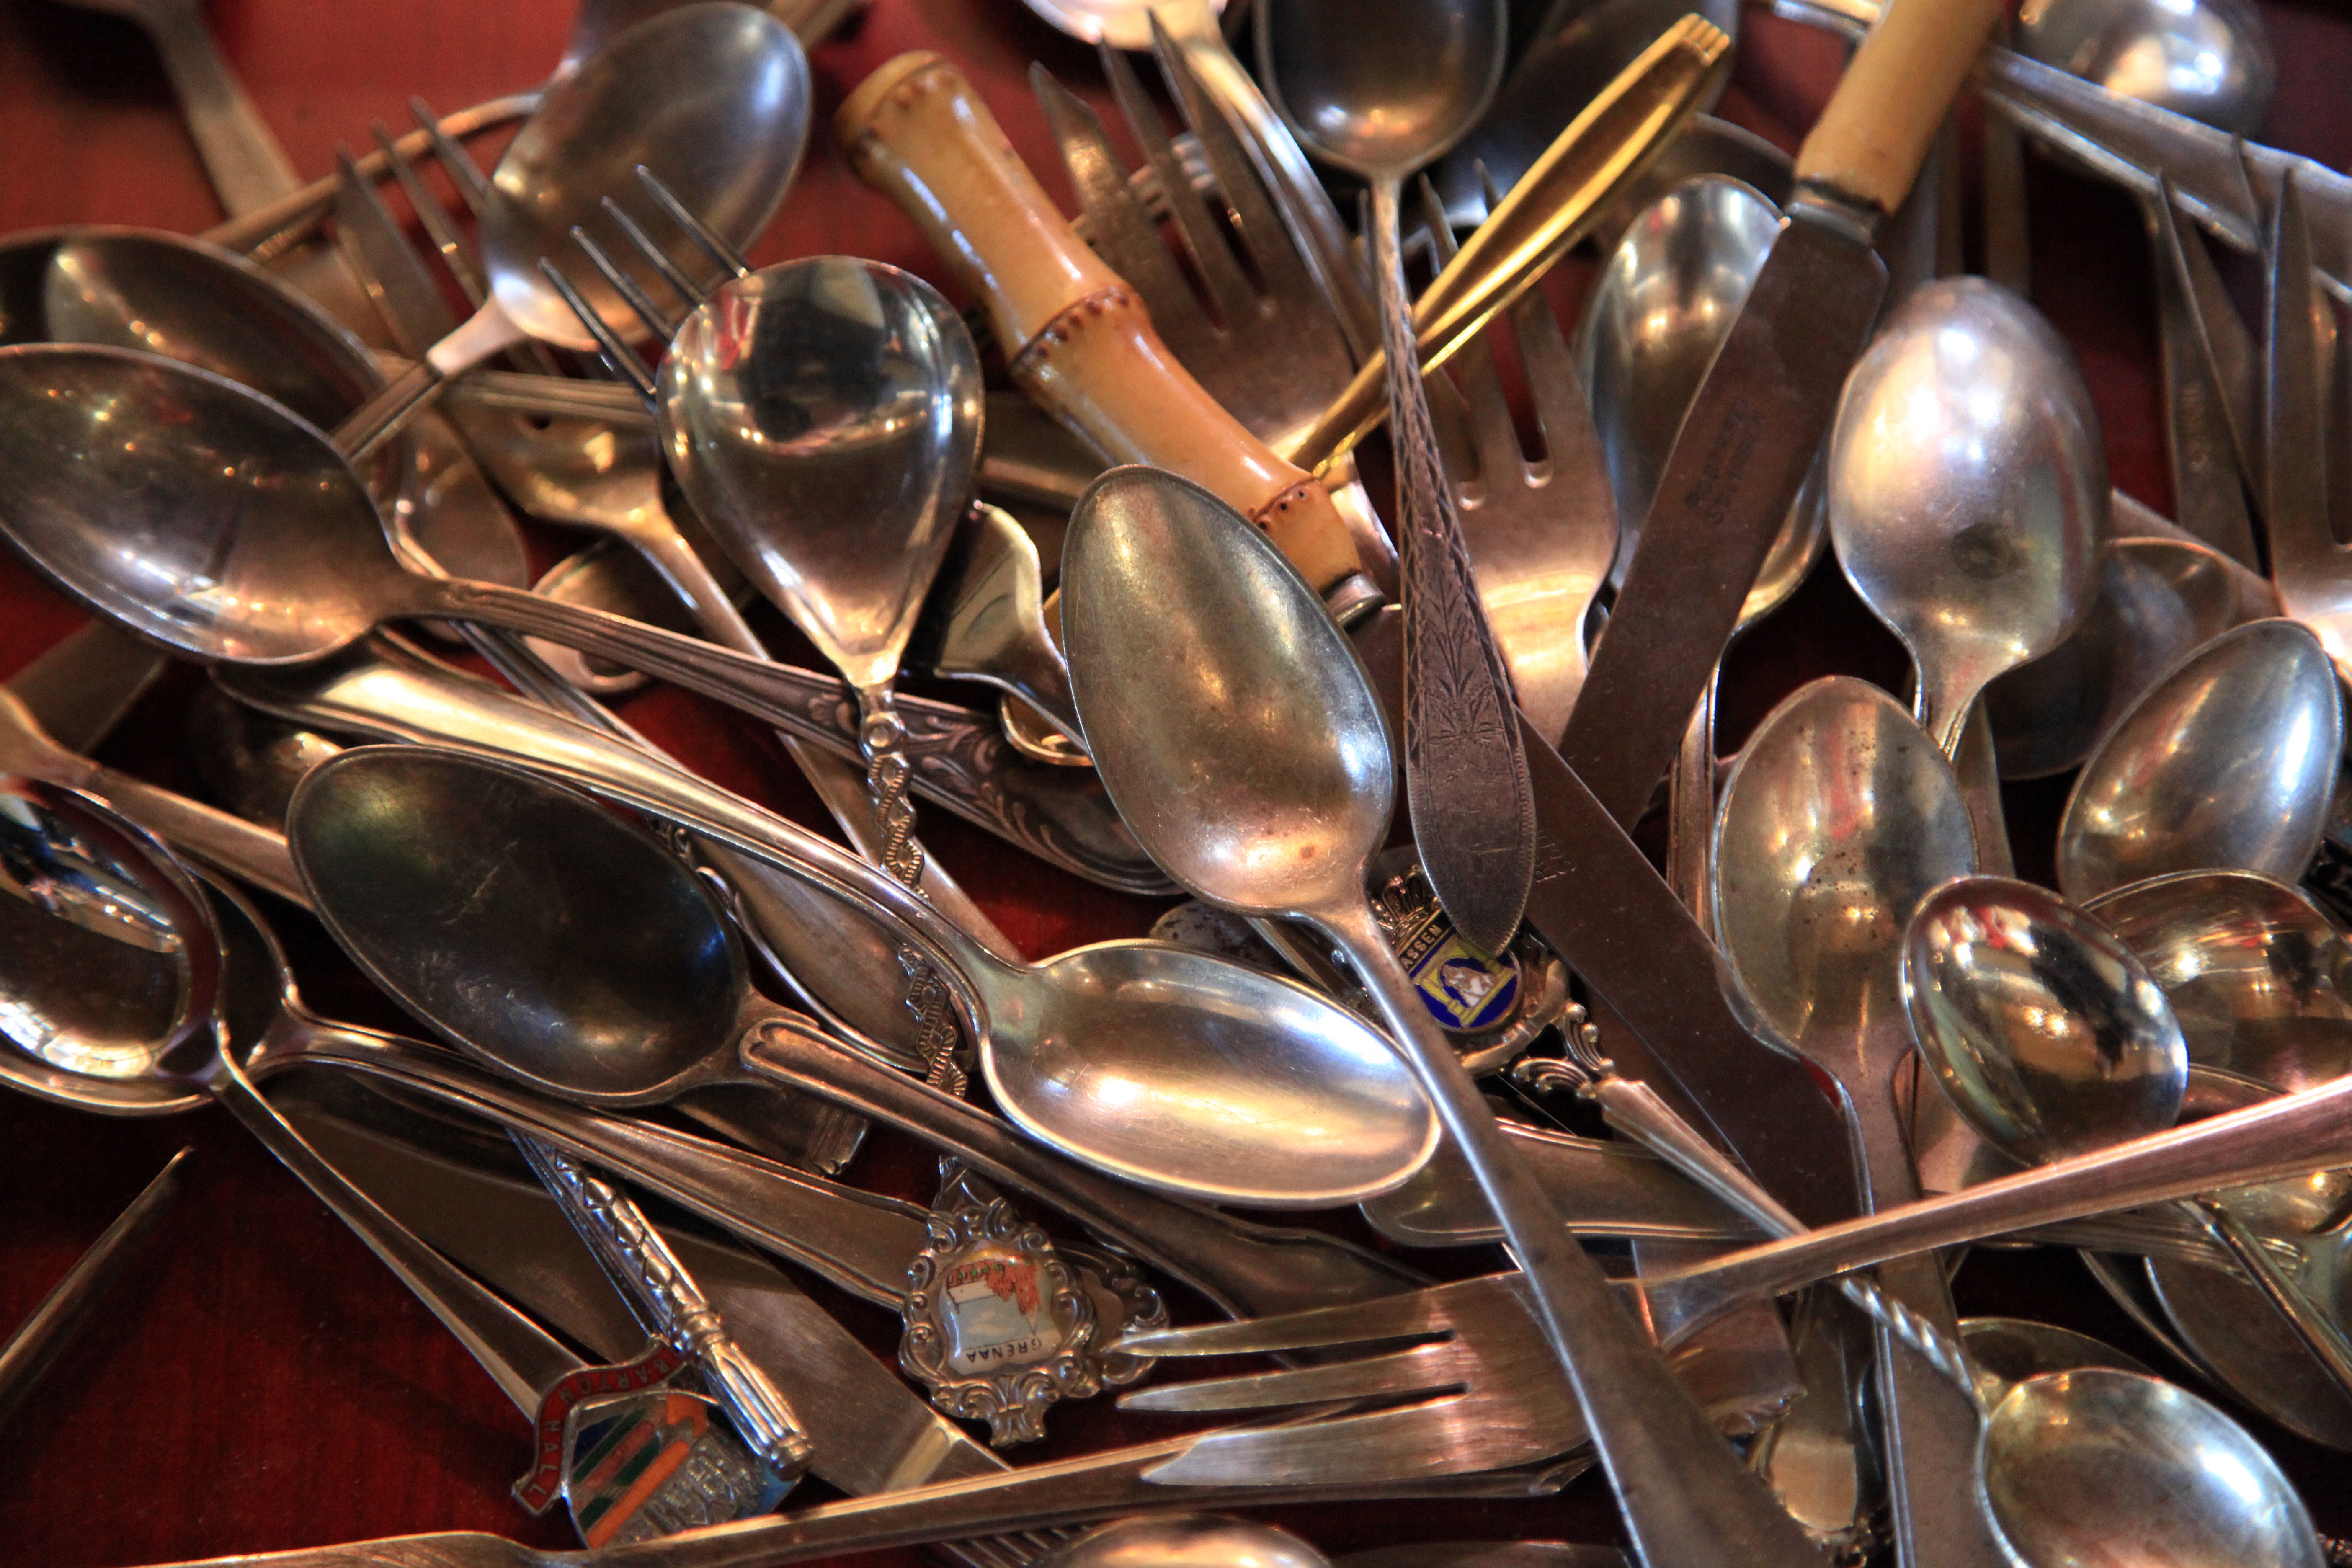
cutlery, silverware, antique, metal, silver, ammunition, shiny, polished, teaspoon, gun accessory, panel cutlery, cutlery set, silver spoon